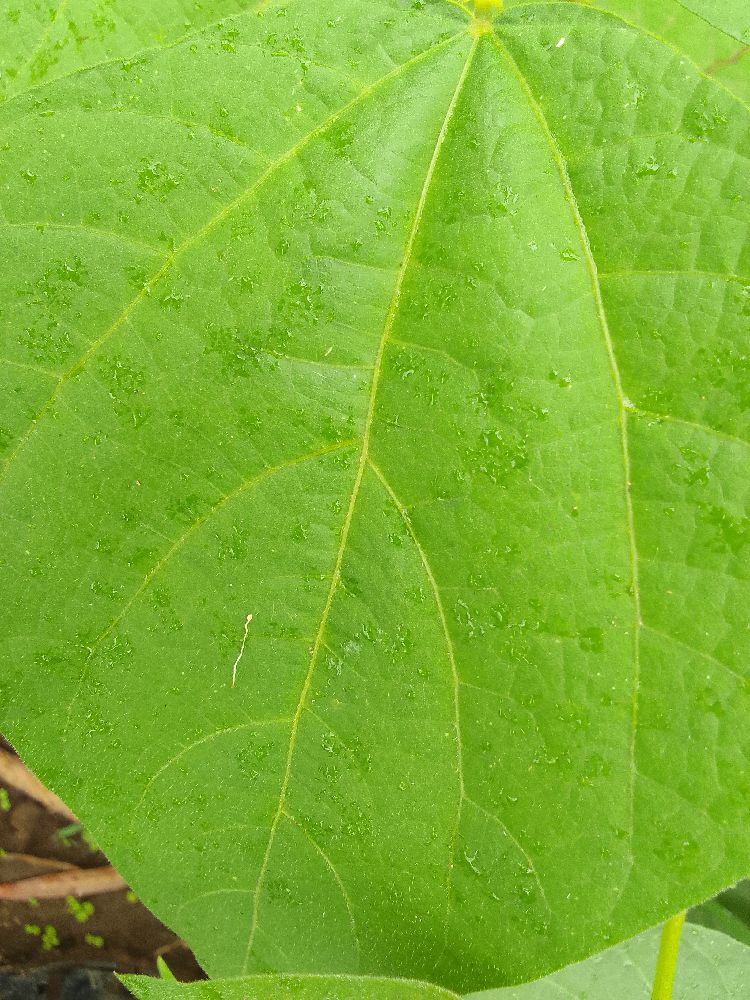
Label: healthy